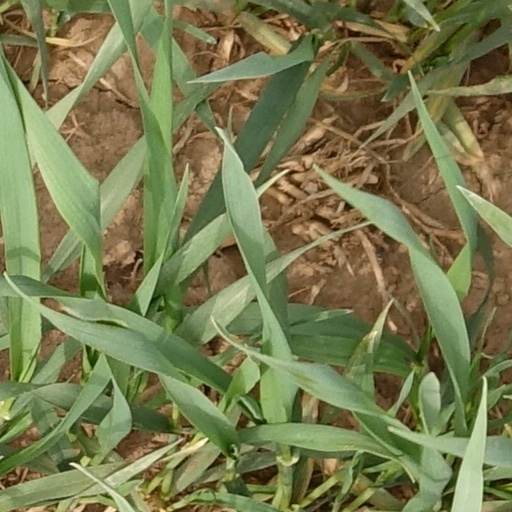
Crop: wheat